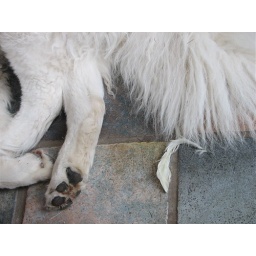
I&amp;quot;ll have to be more vigilant in shooing him when I see him eating the chicken feed...